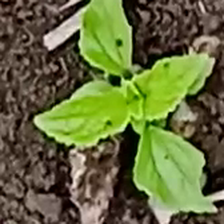
Weed species: Kena_(Commplina_benghalensio)